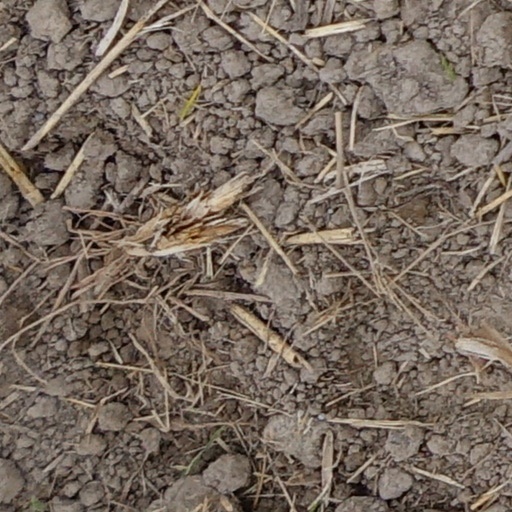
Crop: wheat